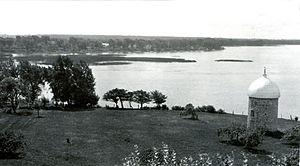
Partie nord de l'île Saint-Bernard, Châteauguay, vers 1940
Le moulin à vent de l'île Saint-Bernard de Châteauguay est l'un des 18 derniers moulins à vent du Québec au Canada.